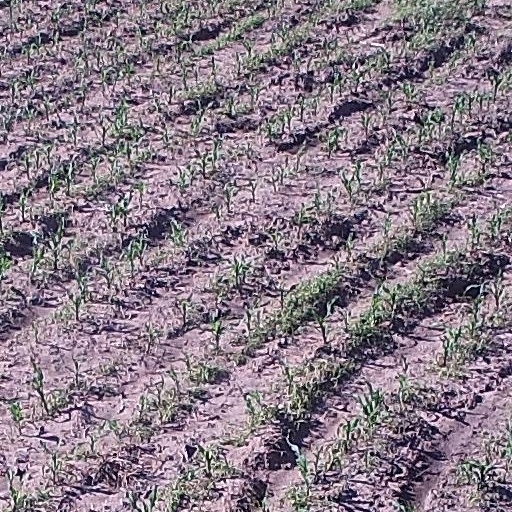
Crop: maize; corn